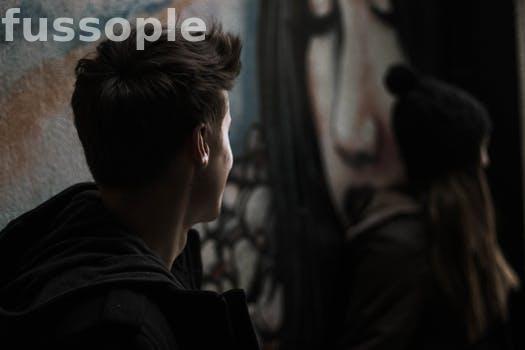
Label: Watermark